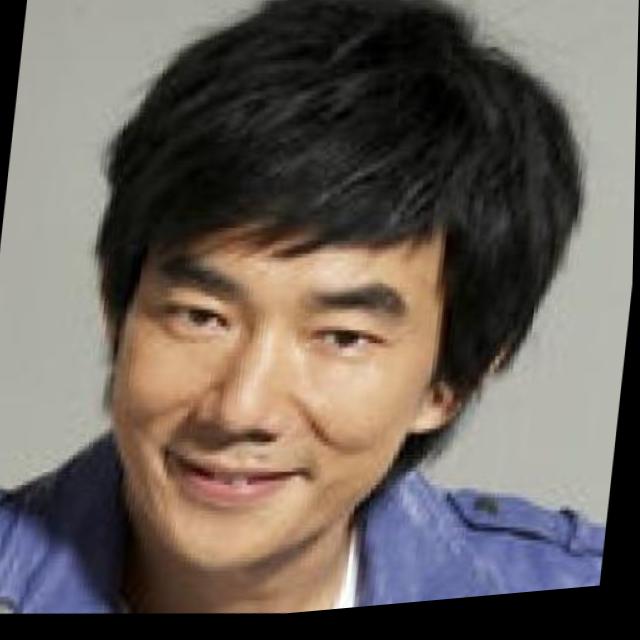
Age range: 45-64